Shiv Ganga Degree College

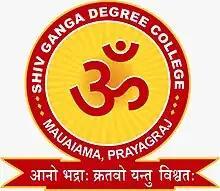
Logo is from first Shloka of Rigveda. It states welcome ideas and knowledge from all directions

The college is affiliated to Prof. Rajendra Singh (Rajju Bhaiya) University under a self-finance scheme. Shiv Ganga Degree College offers undergraduate courses in Humanities, B.A in Geography, Economics, Political Science, Sociology, History, Hindi literature & English literature Science B Sc in Maths, Physics, Chemistry, Zoology, Botany and Commerce B.Com in Business Studies, Economics & Accountancy . Shiv Ganga Degree College offers seats to students from Uttarakhand, Nepal and Kashmiri Pandits.